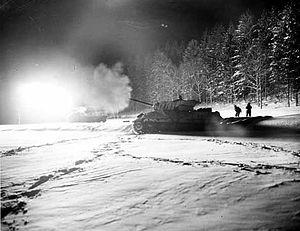
La bataille d'Alsace ou campagne d'Alsace est l'ensemble des opérations militaires ayant abouti à la libération de l'Alsace par les Alliés, principalement français, durant la période comprise entre le mois de novembre 1944 et celui de mars 1945.